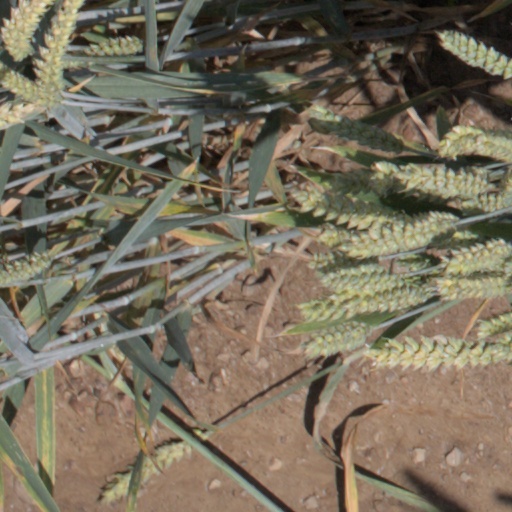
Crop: wheat